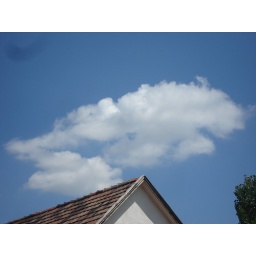
clouds above the house